Army of Tennessee

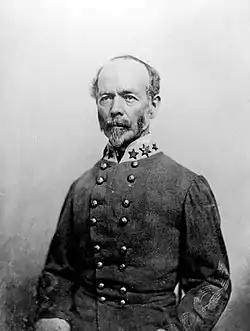
Joseph E. Johnston

Following Stones' River, feuding broke out between Bragg and his corps and division commanders over who was responsible for the Confederate defeat; several officers stated that Bragg had lost the confidence of the army. When he learned of the dispute, Confederate President Jefferson Davis sent Joseph Johnston to inspect the army and take command if he thought it necessary to relieve Bragg. Johnston however refused to take command of the army.